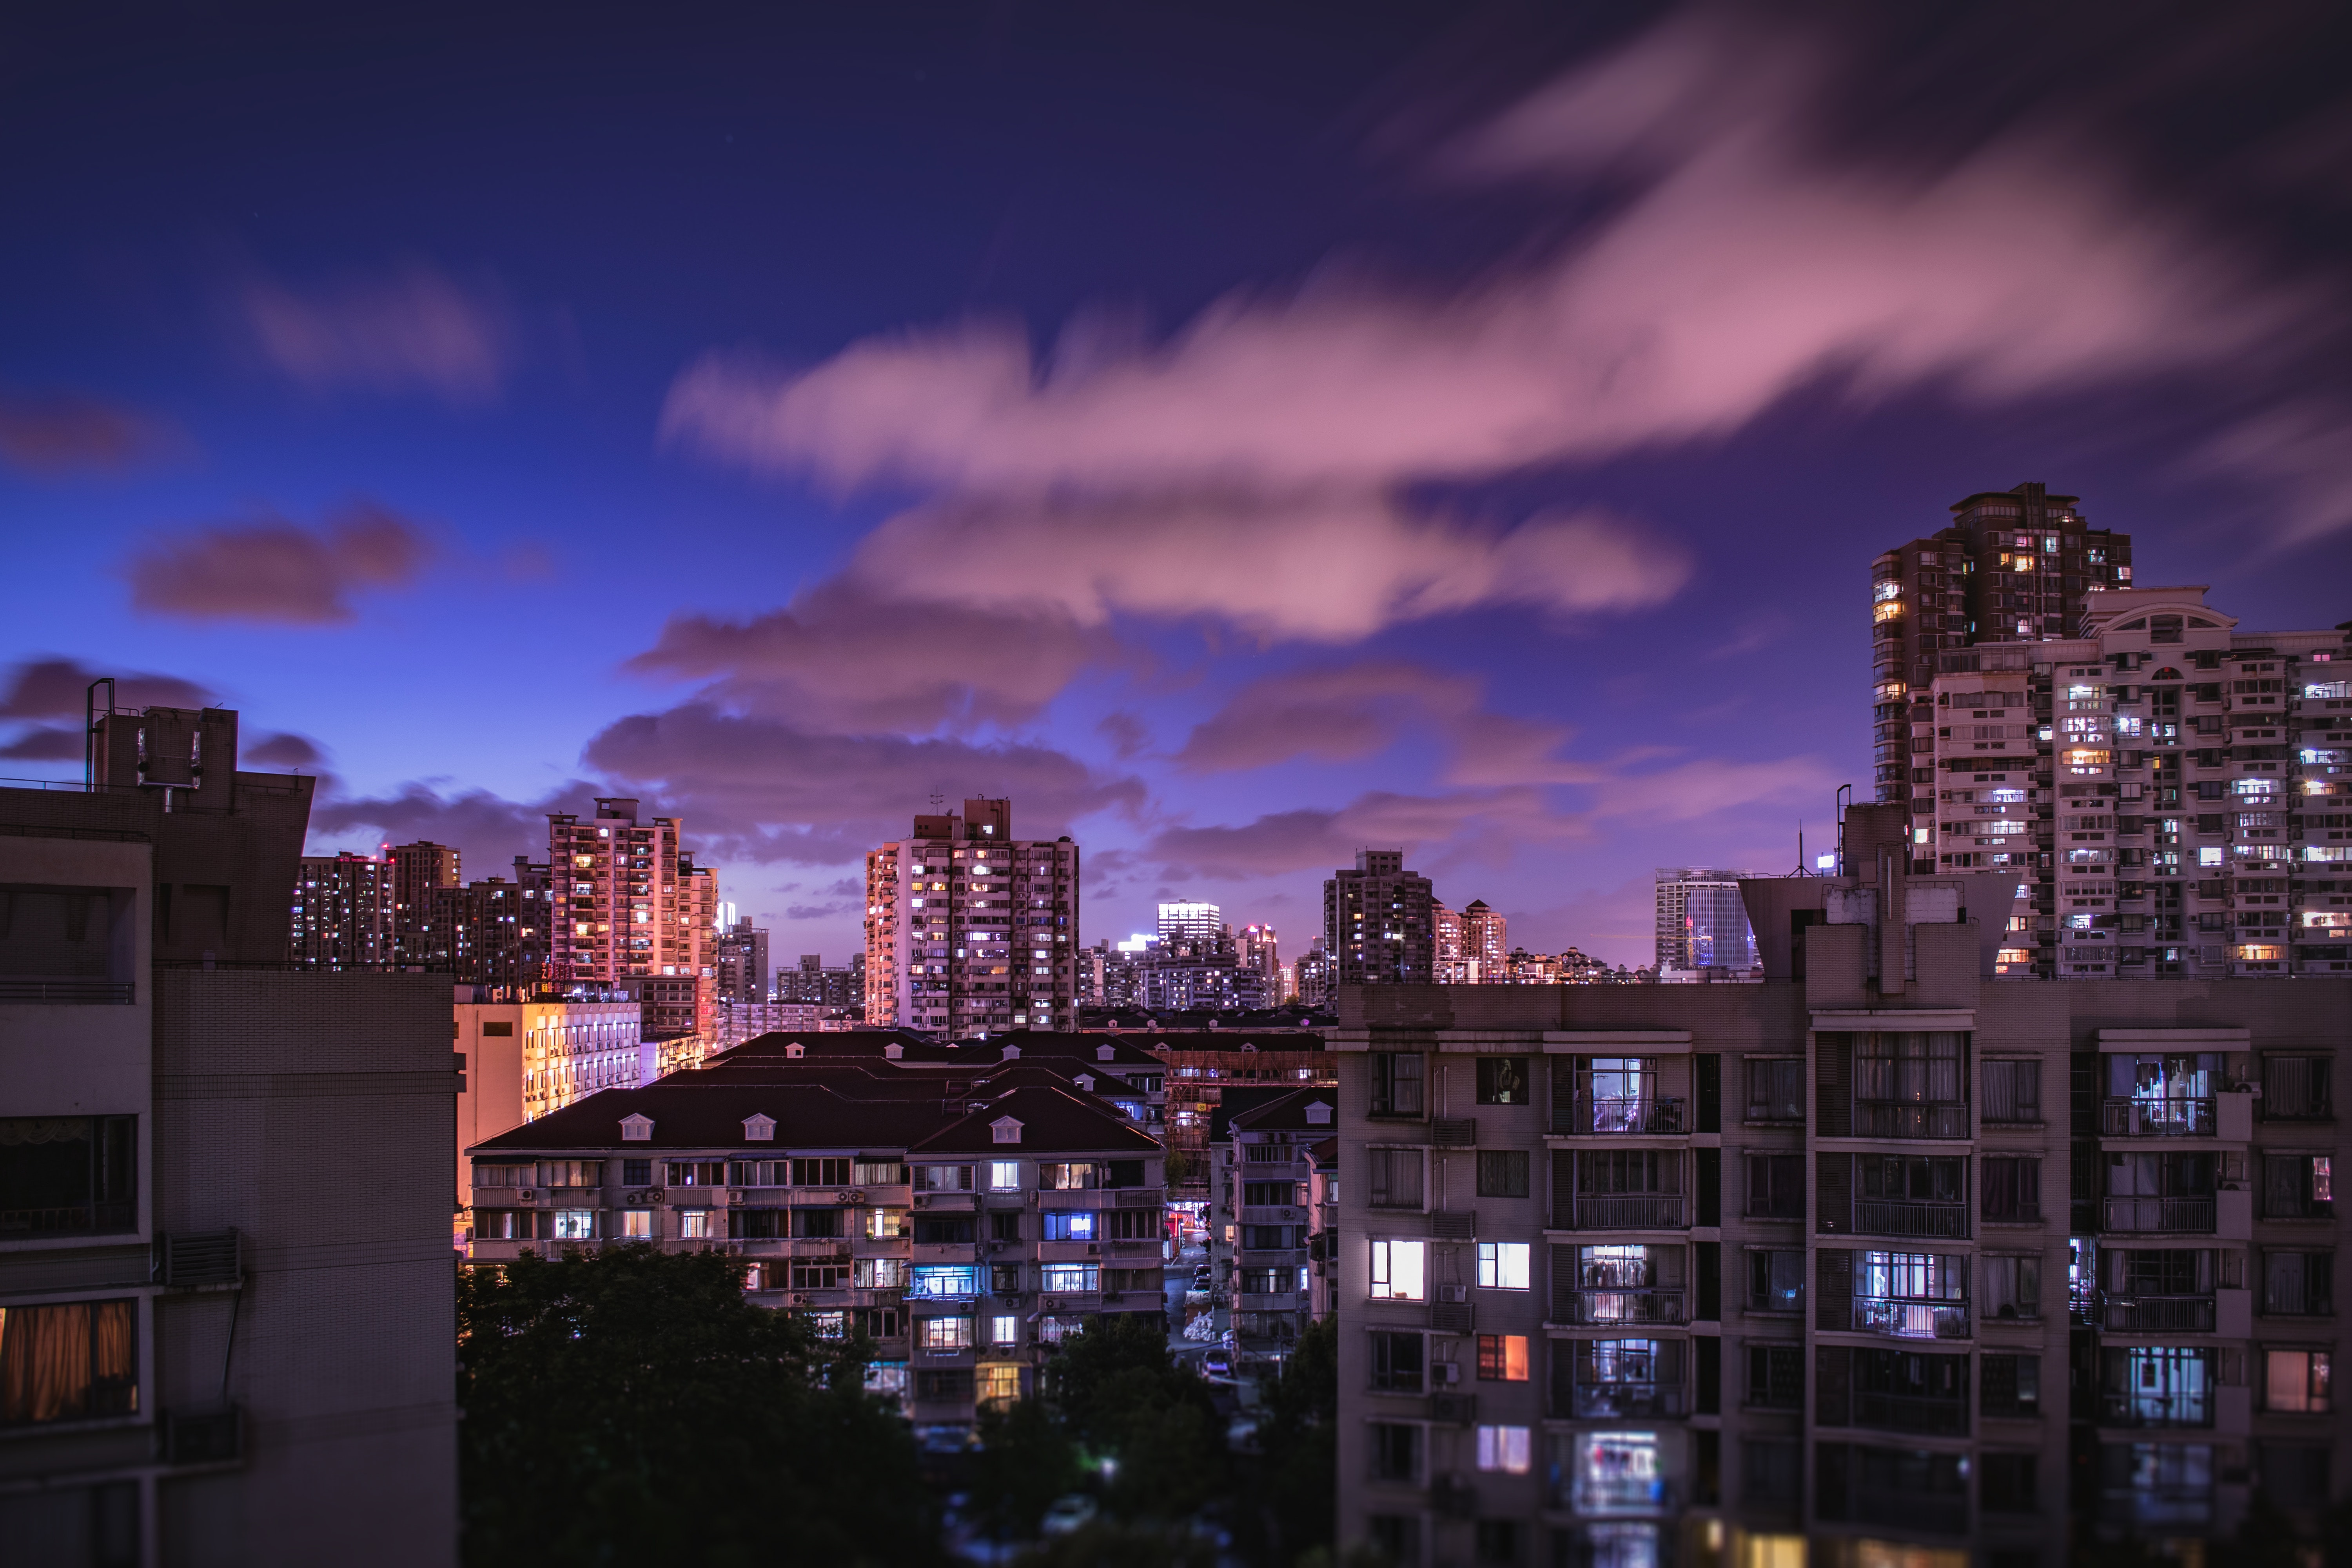
sky, urban area, metropolitan area, city, cloud, cityscape, night, metropolis, human settlement, blue, town, skyline, downtown, dusk, evening, daytime, architecture, lighting, tower block, purple, building, residential area, morning, atmosphere, reflection, real estate, neighbourhood, horizon, condominium, apartment, skyscraper, meteorological phenomenon, darkness, mixed use, photography, home, cumulus, house, midnight, suburb